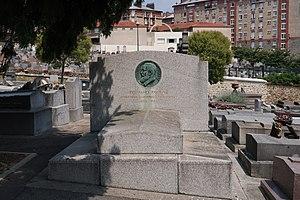
Tombe de l'inventeur Fernand Forest (division 2, allée centrale, près du rond-point central), dans le cimetière Voltaire de Suresnes (Hauts-de-Seine).
L'histoire de Suresnes, commune de la banlieue ouest de Paris, est particulièrement liée à sa position géographique singulière, entre la Seine et le mont Valérien, l'un des points les plus élevés de l'agglomération parisienne. Ses activités économiques se développent ainsi historiquement en lien avec cet environnement, de la pêche sur le fleuve, en passant par la culture de la vigne sur les coteaux, l'industrie automobile et aéronautique le long de la Seine et, depuis la création du centre d'affaires de La Défense dans les communes voisines de Courbevoie et de Puteaux, par l'accueil de sièges de grandes entreprises.
Le cimetière Voltaire est un cimetière communal se trouvant à Suresnes, aux portes ouest de Paris.
Pierre dit Fernand Forest est un inventeur français, né à Clermont-Ferrand le 13 octobre 1851 et mort à La Condamine le 12 avril 1914.